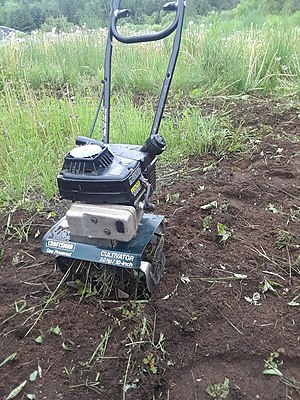
Havefræser
En havefræser
En havefræser anvendes om foråret til at kultivere jorden før planterne sættes ned i urtehaven. Om efteråret anvendes havefræseren til at kompostere de resterende planter og gøre haven vinterklar. En havefræser består af en motor, et gear og et antal knive. De større havefræsere kan der kobles en del tilbehør på således at de kan anvendes til mange andre formål.